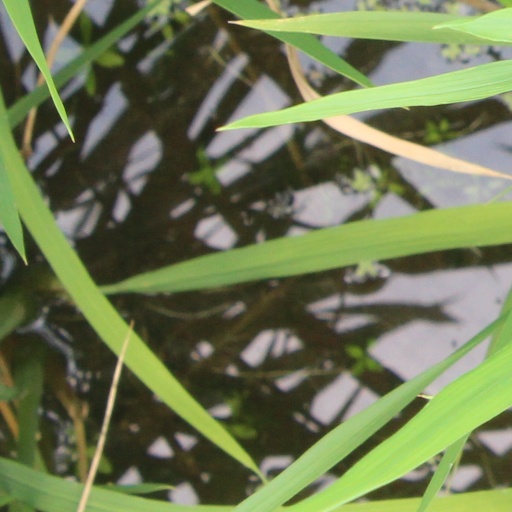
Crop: rice